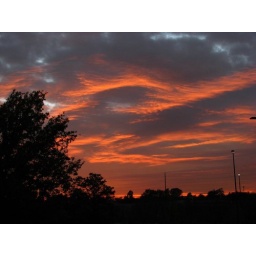
Here's the last of the shots, as the sun dove under the horizon and set the underside of the clouds ablaze in a field of colors.